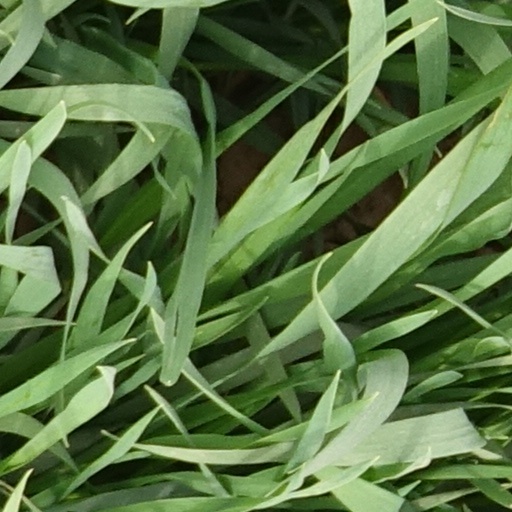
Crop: wheat